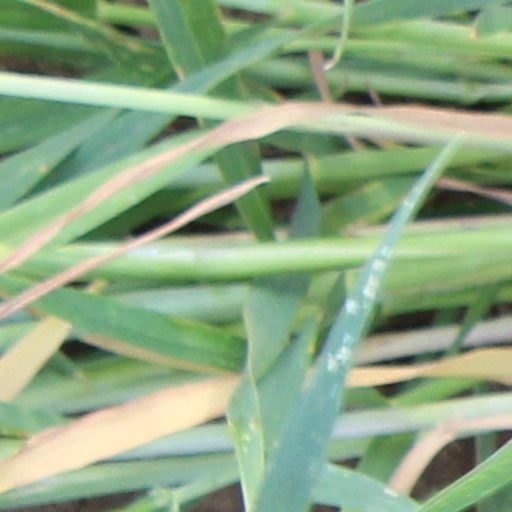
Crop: wheat